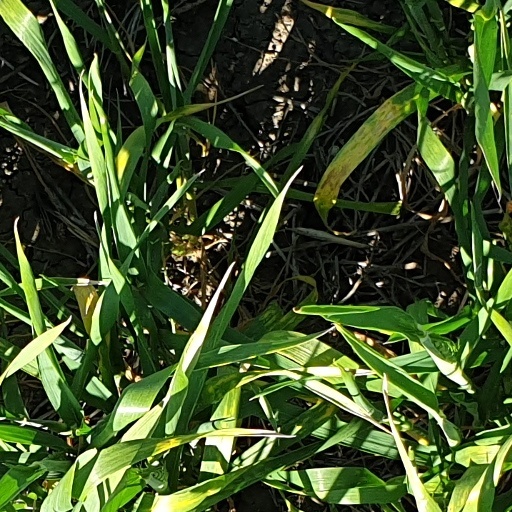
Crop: wheat